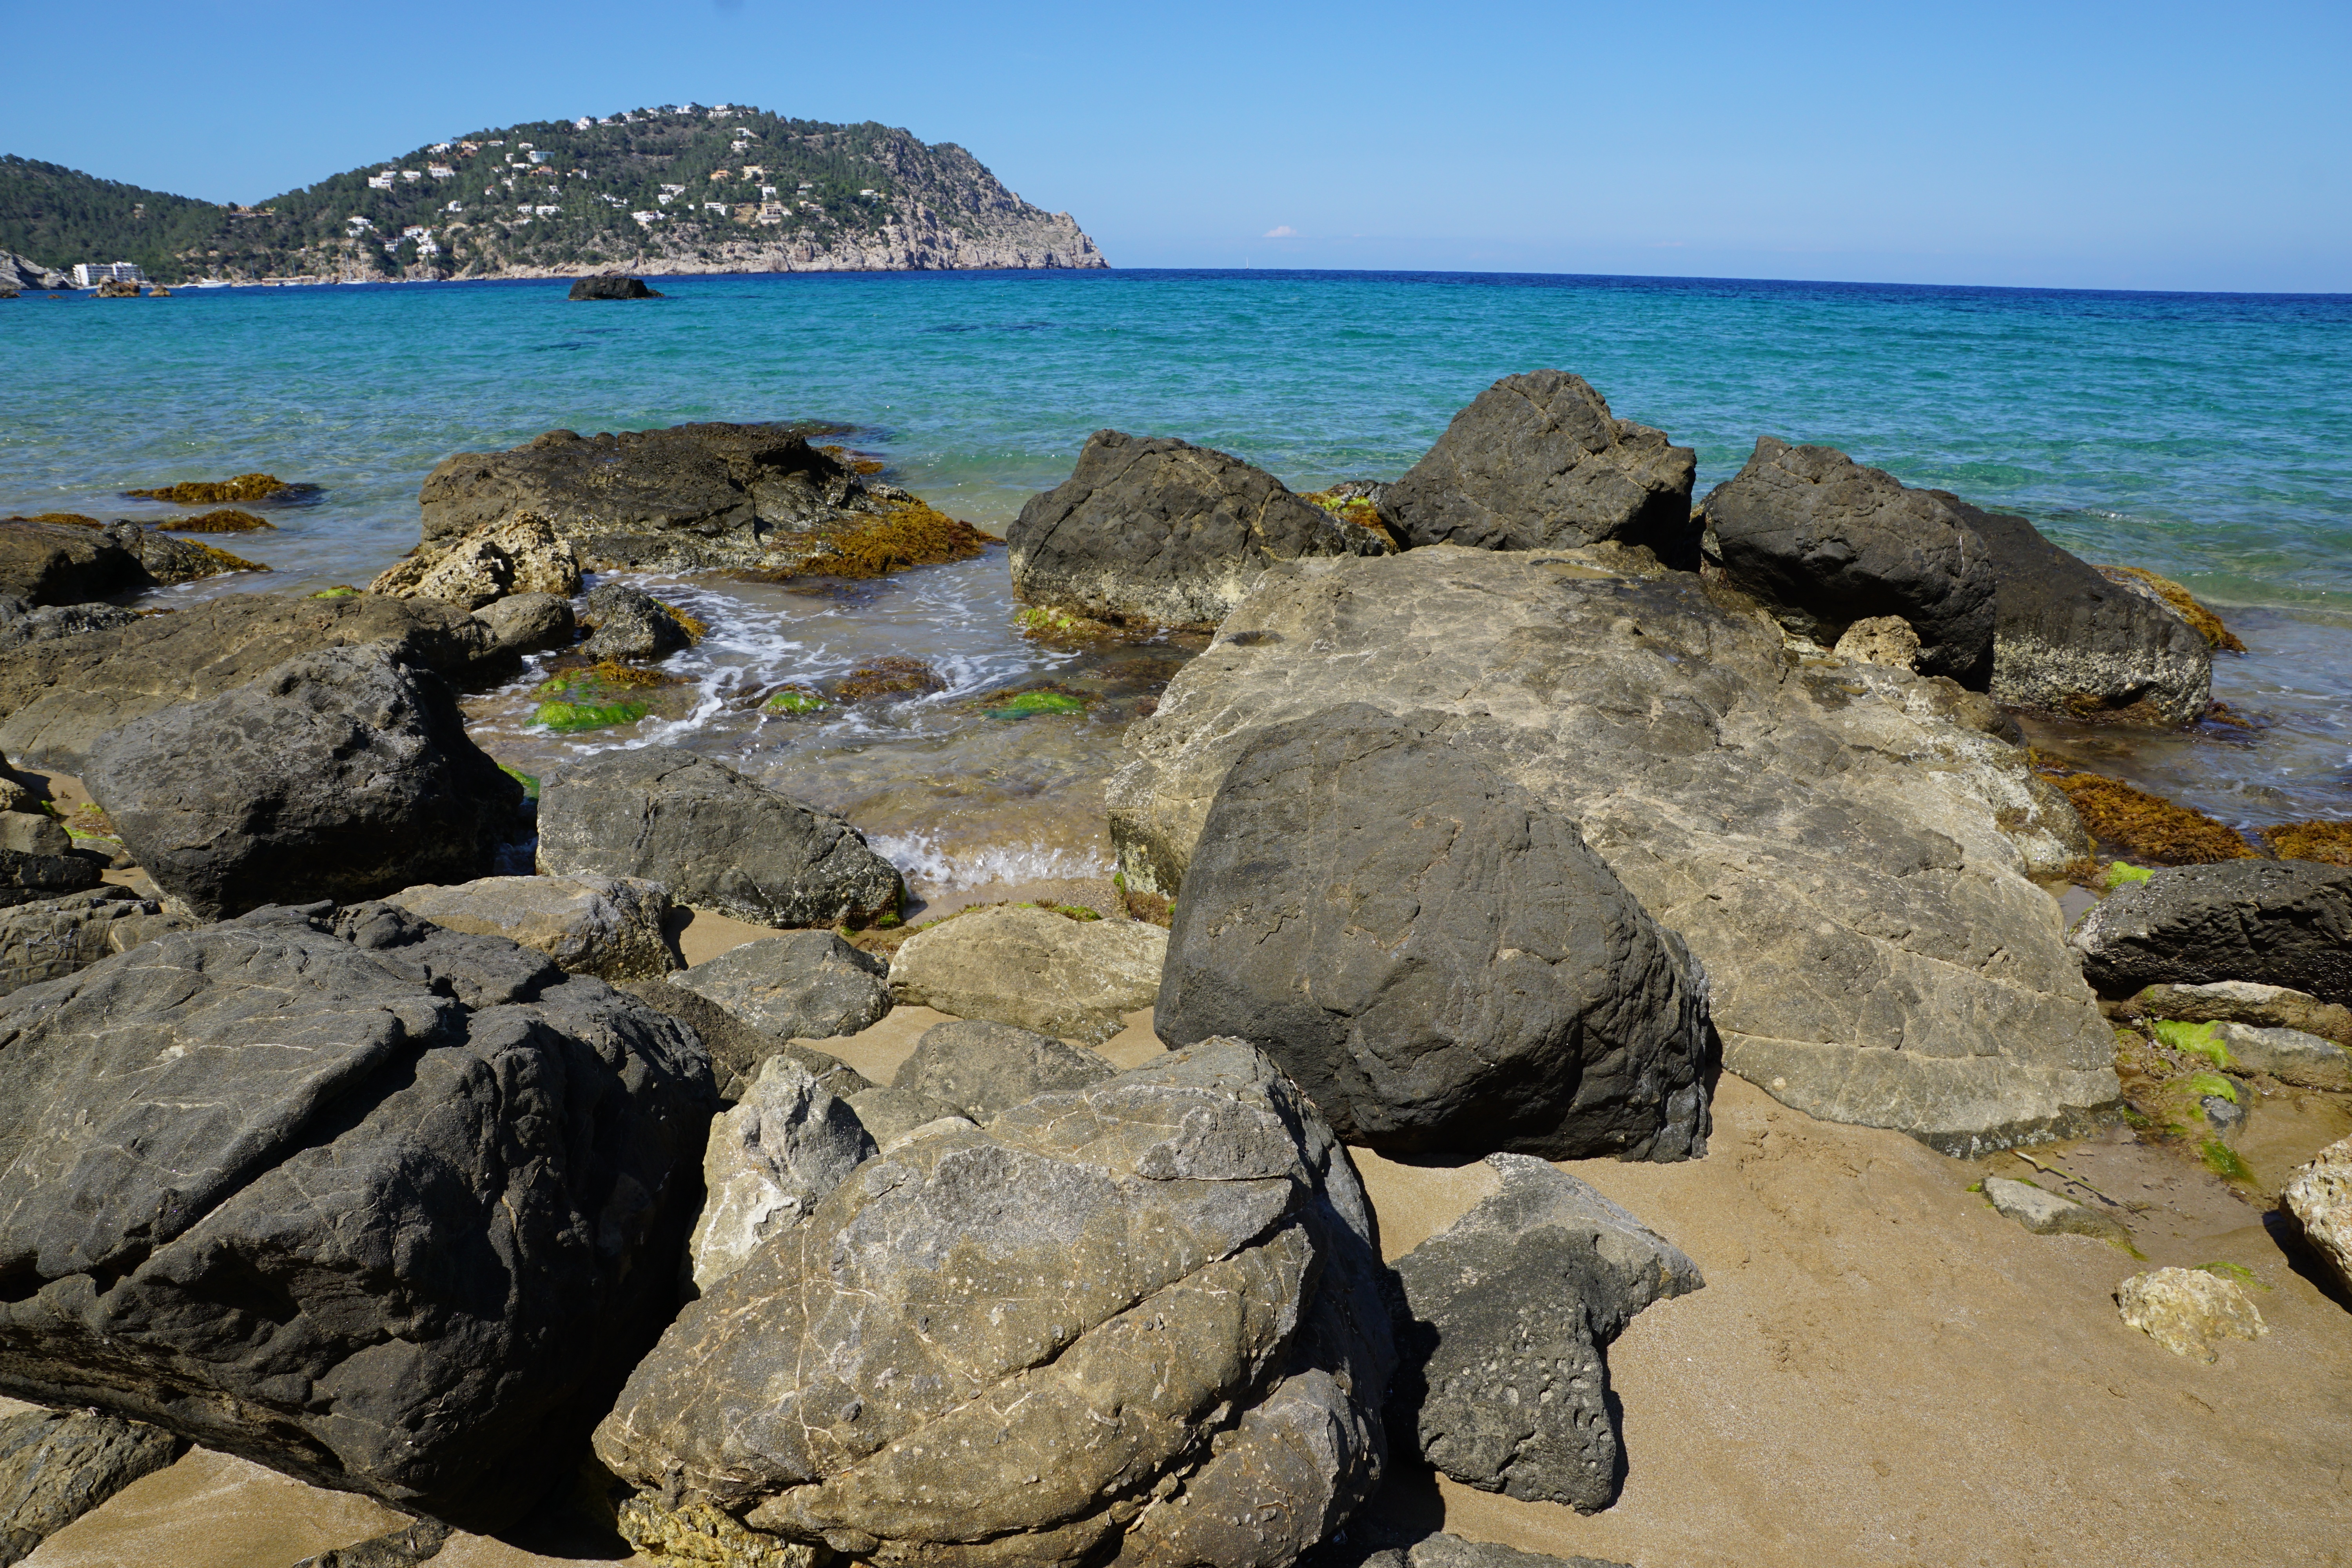
beach, sea, coast, rock, ocean, shore, cove, holiday, bay, island, terrain, material, body of water, stones, spain, geology, cape, ibiza, balearic islands, tide pool